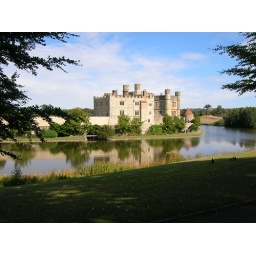
We took a bus tour to Leeds Castle - a beautiful well-preserved building in a lovely setting.